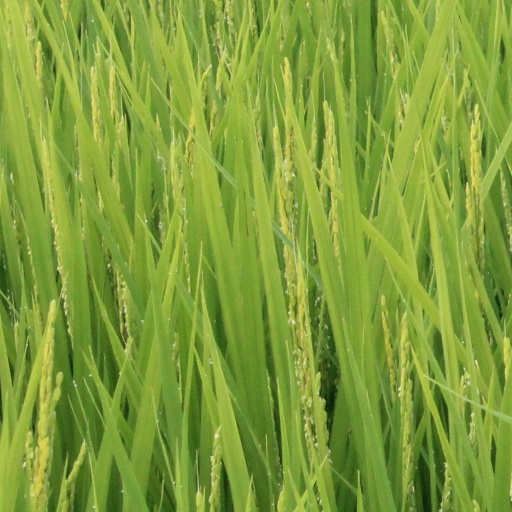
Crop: rice